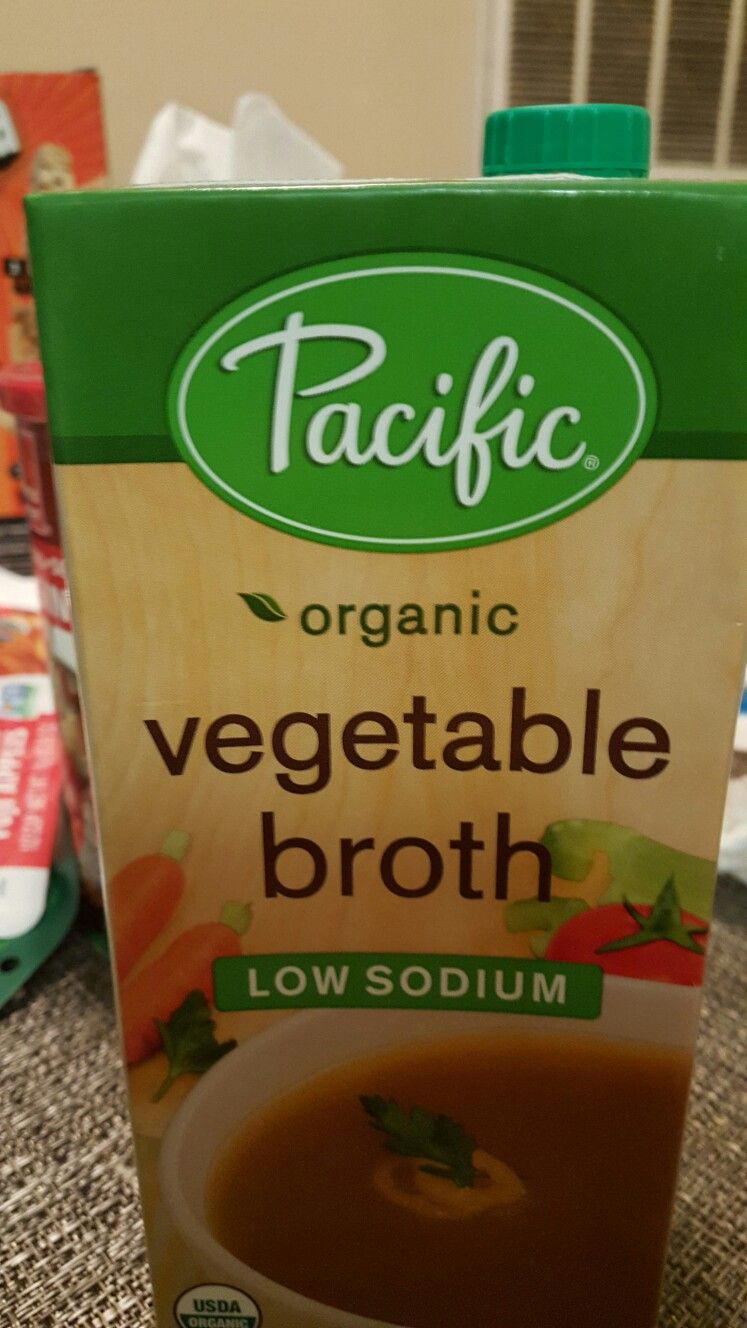
Waste category: cardboard